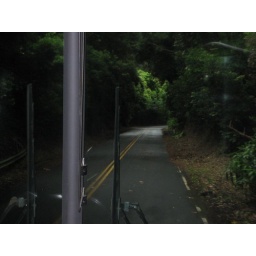
The trees bunch up tightly around the road here, on the way to the Pali Lookout.